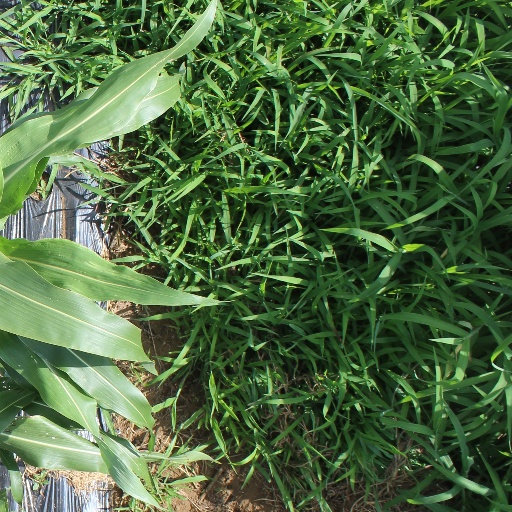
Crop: sorghum